Harry Brand

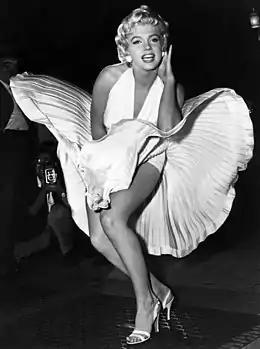
Marilyn Monroe

Brand has been described as a "master of the game" of publicity stunts. He had Fox insure actress Betty Grable's legs for $1,000,000. The massive press coverage related to 'Betty Grable's million-dollar legs' helped Grable to become the top female star of the 1940s. The 1943 publicity still of Grable in a swimsuit was the #1 pin-up for American GIs during World War II; it was later included in "Life Magazine's" list of "100 Photographs that Changed the World."